Alex Blackwell

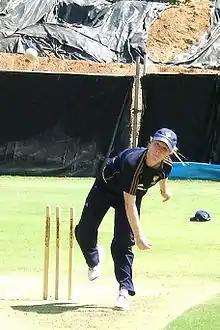
Blackwell bowling in the Adelaide Oval nets.

The Australians hosted New Zealand for three Rose Bowl ODIs in the western coastal city of Perth before the teams crossed the Indian Ocean to reach South Africa. Blackwell made six and took 1/8 in the first match, and was then run out for 27 in the next game. She was omitted for third match.